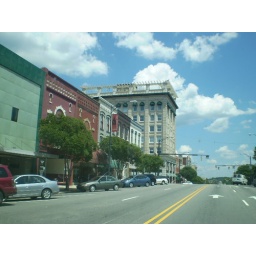
The tallest building in downtown and its placement at the top of the hill makes it look even taller.